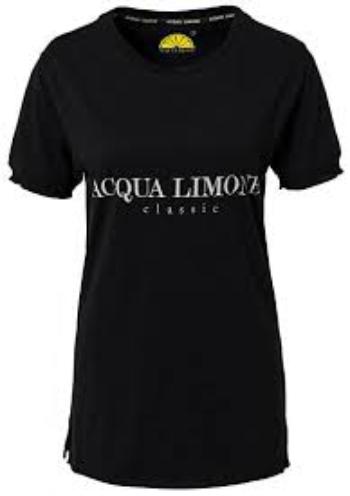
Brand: Acqua Limone
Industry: Clothes